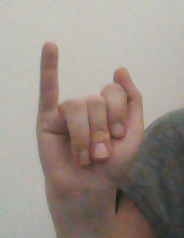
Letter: meem